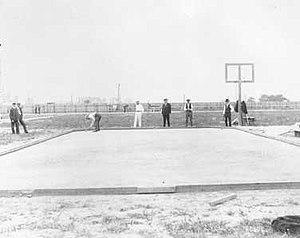
Le roque est une variante américaine du croquet. Au croquet, le roque consiste à placer une boule au contact d’une autre pour les pousser toutes deux ensuite d’un seul et même coup.
Le croquet a fait une unique apparition aux Jeux olympiques, en 1900 à Paris. Une variante de ce sport a été présentée lors des Jeux olympiques de 1904, à Saint-Louis : le roque. Le croquet est le premier sport où les femmes ont concouru aux Jeux olympiques.
Les Jeux olympiques de 1904, également nommés Jeux de la IIIᵉ Olympiade, sont organisés en 1904, à Saint-Louis aux États-Unis. Ce sont les troisièmes Jeux olympiques de l'ère moderne organisés par le Comité international olympique. Ils se déroulent du 1ᵉʳ juillet au 23 novembre 1904, cent quarante-cinq jours de compétition, soit quatre mois et vingt-deux jours, pendant lesquels 651 sportifs s'affrontent dans quinze disciplines pour un total de 280 médailles.